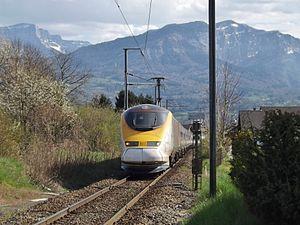
Vue du dernier TGV Eurostar 'Hiver' en provenance de Londres et se dirigeant vers Moûtiers, arrivant dans les Alpes à Chambéry, en Savoie. Voyage retour de nuit.